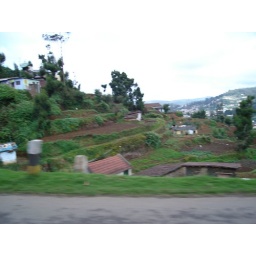
You can see the tea plants in the &amp;quot;steps&amp;quot; on the hill